National Investigation Agency

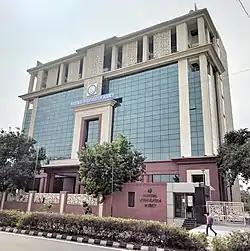
NIA headquarters in New Delhi

NIA is headed by a director general (DG), who is an IPS officer and has the rank of Director General of Police. NIA is headquartered in New Delhi. The director general of the NIA is assisted by special/additional directors general (ADGs) and inspectors general (IGs). There are branch offices across the country to ensure nationwide coverage and coordination in counter-terrorism and other national security-related investigations. Senior officers are appointed through deputation from the Indian Police Service (IPS), the Indian Revenue Service (IRS),the Central Armed Police Force [CAPF] and also from State Police Services (SPS). Conversely, subordinate personnel are selected directly via the Staff Selection Commission (SSC) or through deputation from Central Armed Police Force [CAPF] and various State Police forces.